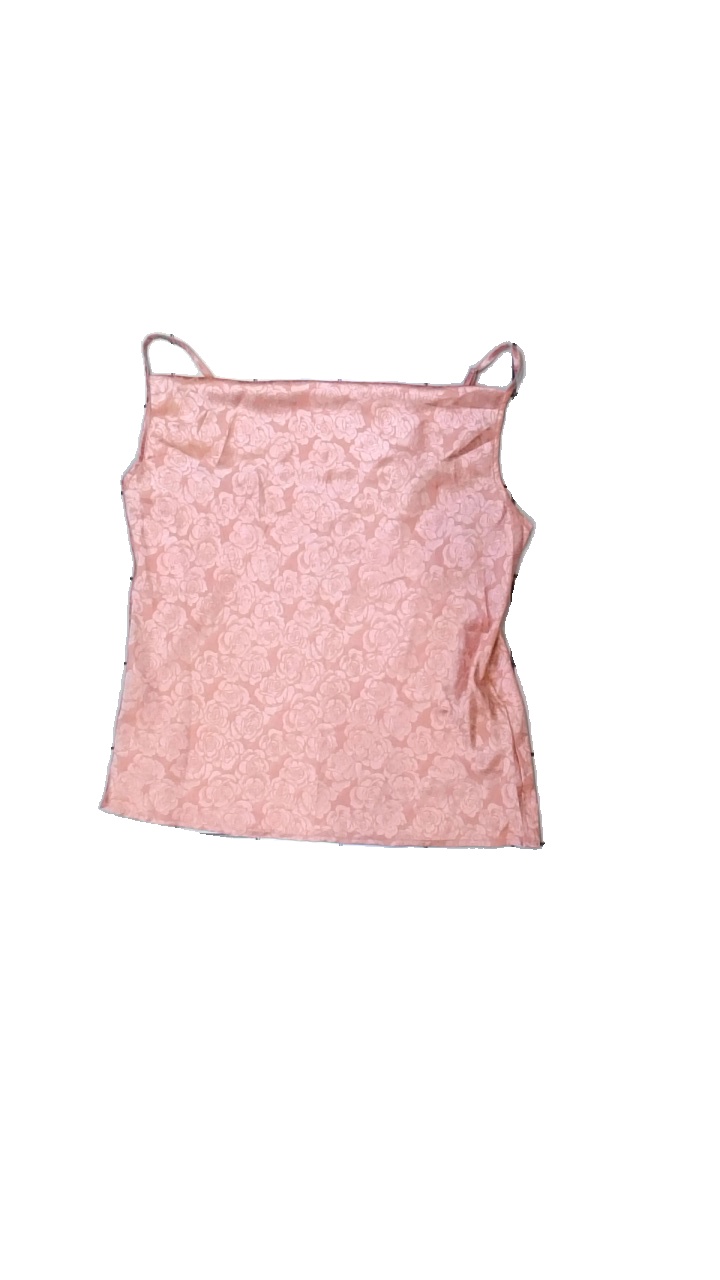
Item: Tank Top (Ladies)
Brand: Shein
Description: rosa linne med blommor på
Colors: Pink
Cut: Regular
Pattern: Floral print
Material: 100% polyester
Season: All
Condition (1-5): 5
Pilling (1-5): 5
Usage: Reuse
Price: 50-100